George Hayward (rugby)

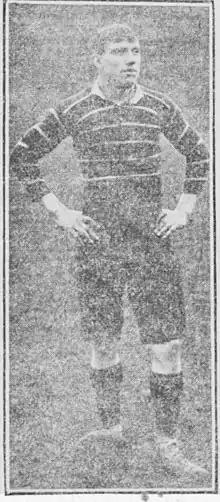
Hayward 1908

George Hayward (13 February 1888 – 13 October 1946) was a Welsh international rugby union forward who played club rugby for Swansea, and was capped for Wales on five occasions and was part of the 1908 Home Nations Championship winning team.